Fort Glanville Conservation Park

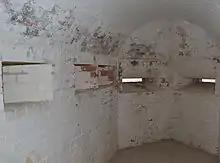
The internal structure of the caponier

On either side of the terreplein, wide of the 64-pound guns, are two small rooms known as the expense stores. They were used for ready-to-use ammunition for the adjacent guns, except for armour piercing shells which were stored in the rear-defence wall's archways. Between the 64-pounders and the 10" gun positions are two raised observation platforms set into the structure for gun commanders to spot the fall of outgoing shells. Ranging was either performed from here or from a ranging position set in the sand hills to the fort's north. Between the 10" guns is a T-shaped loading gallery that draws shells and gunpowder via a hoist system from the magazine below. Either side of the gallery was installed the Armstrong mechanical loading systems for the 10" guns. These mechanical systems proved unsuccessful and were removed in the 1890s, though the southern one has been reconstructed. The magazine is accessed from the manning parade and is directly beneath the 10" gun loading gallery. Voice pipes and hoists originally installed have been removed but their remains are visible.